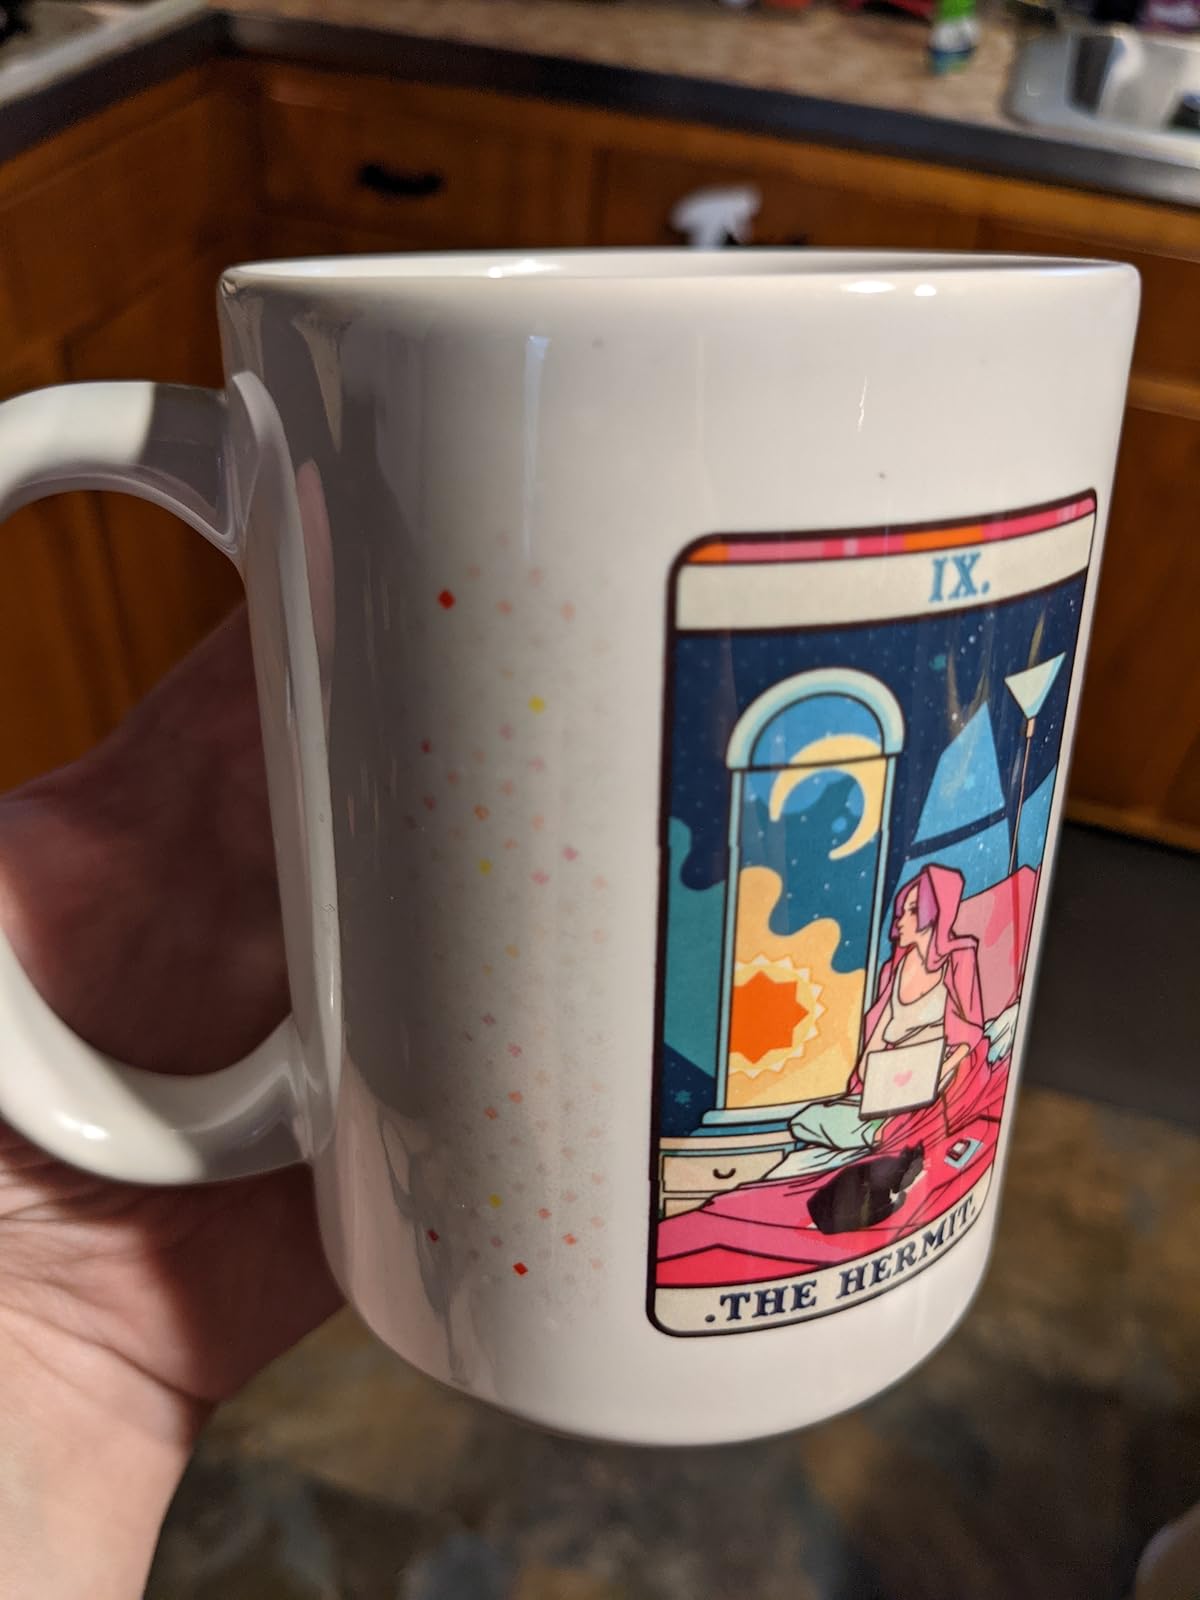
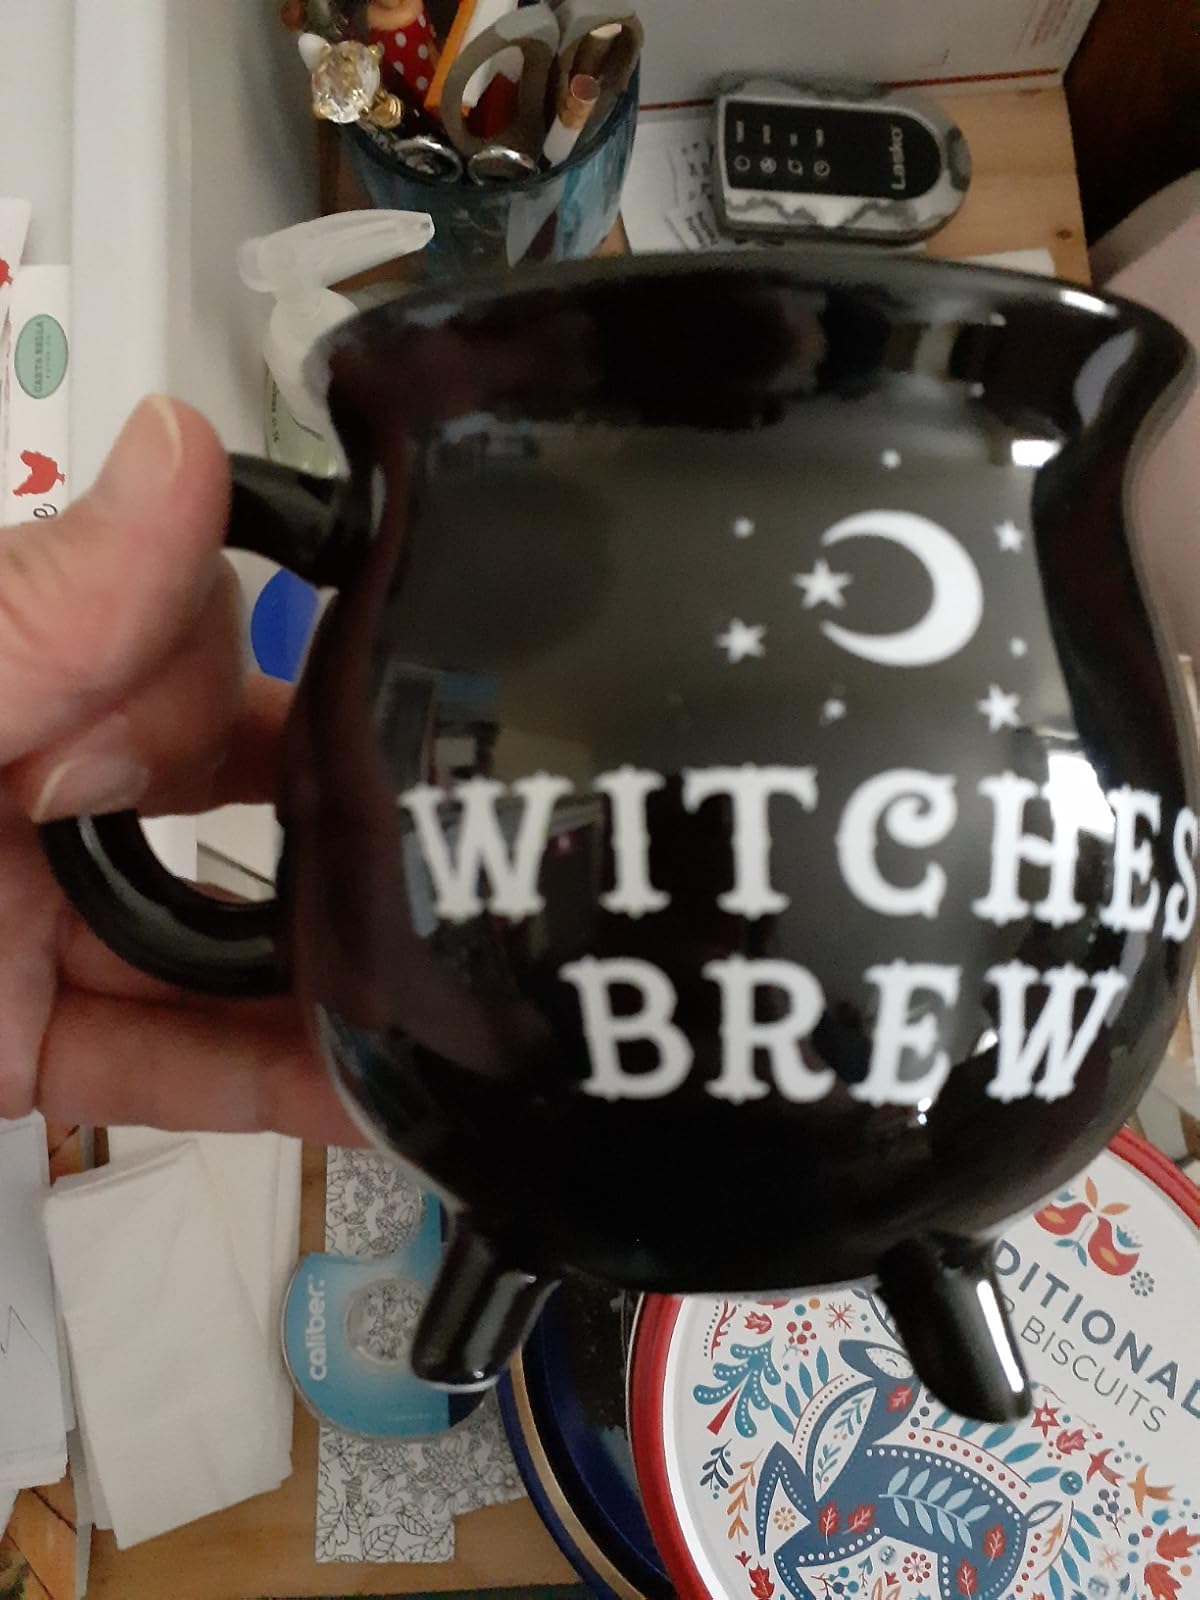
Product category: items_mug
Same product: no